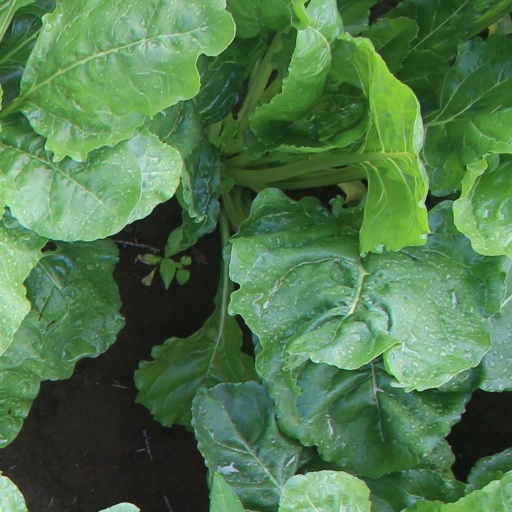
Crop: sugar beet